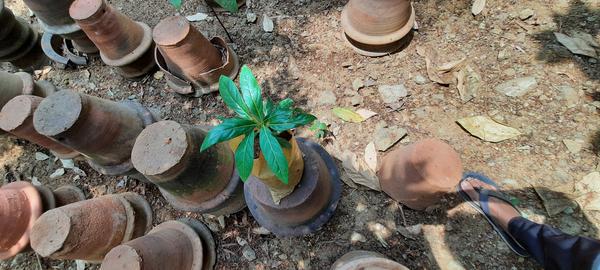
Plant: Henna